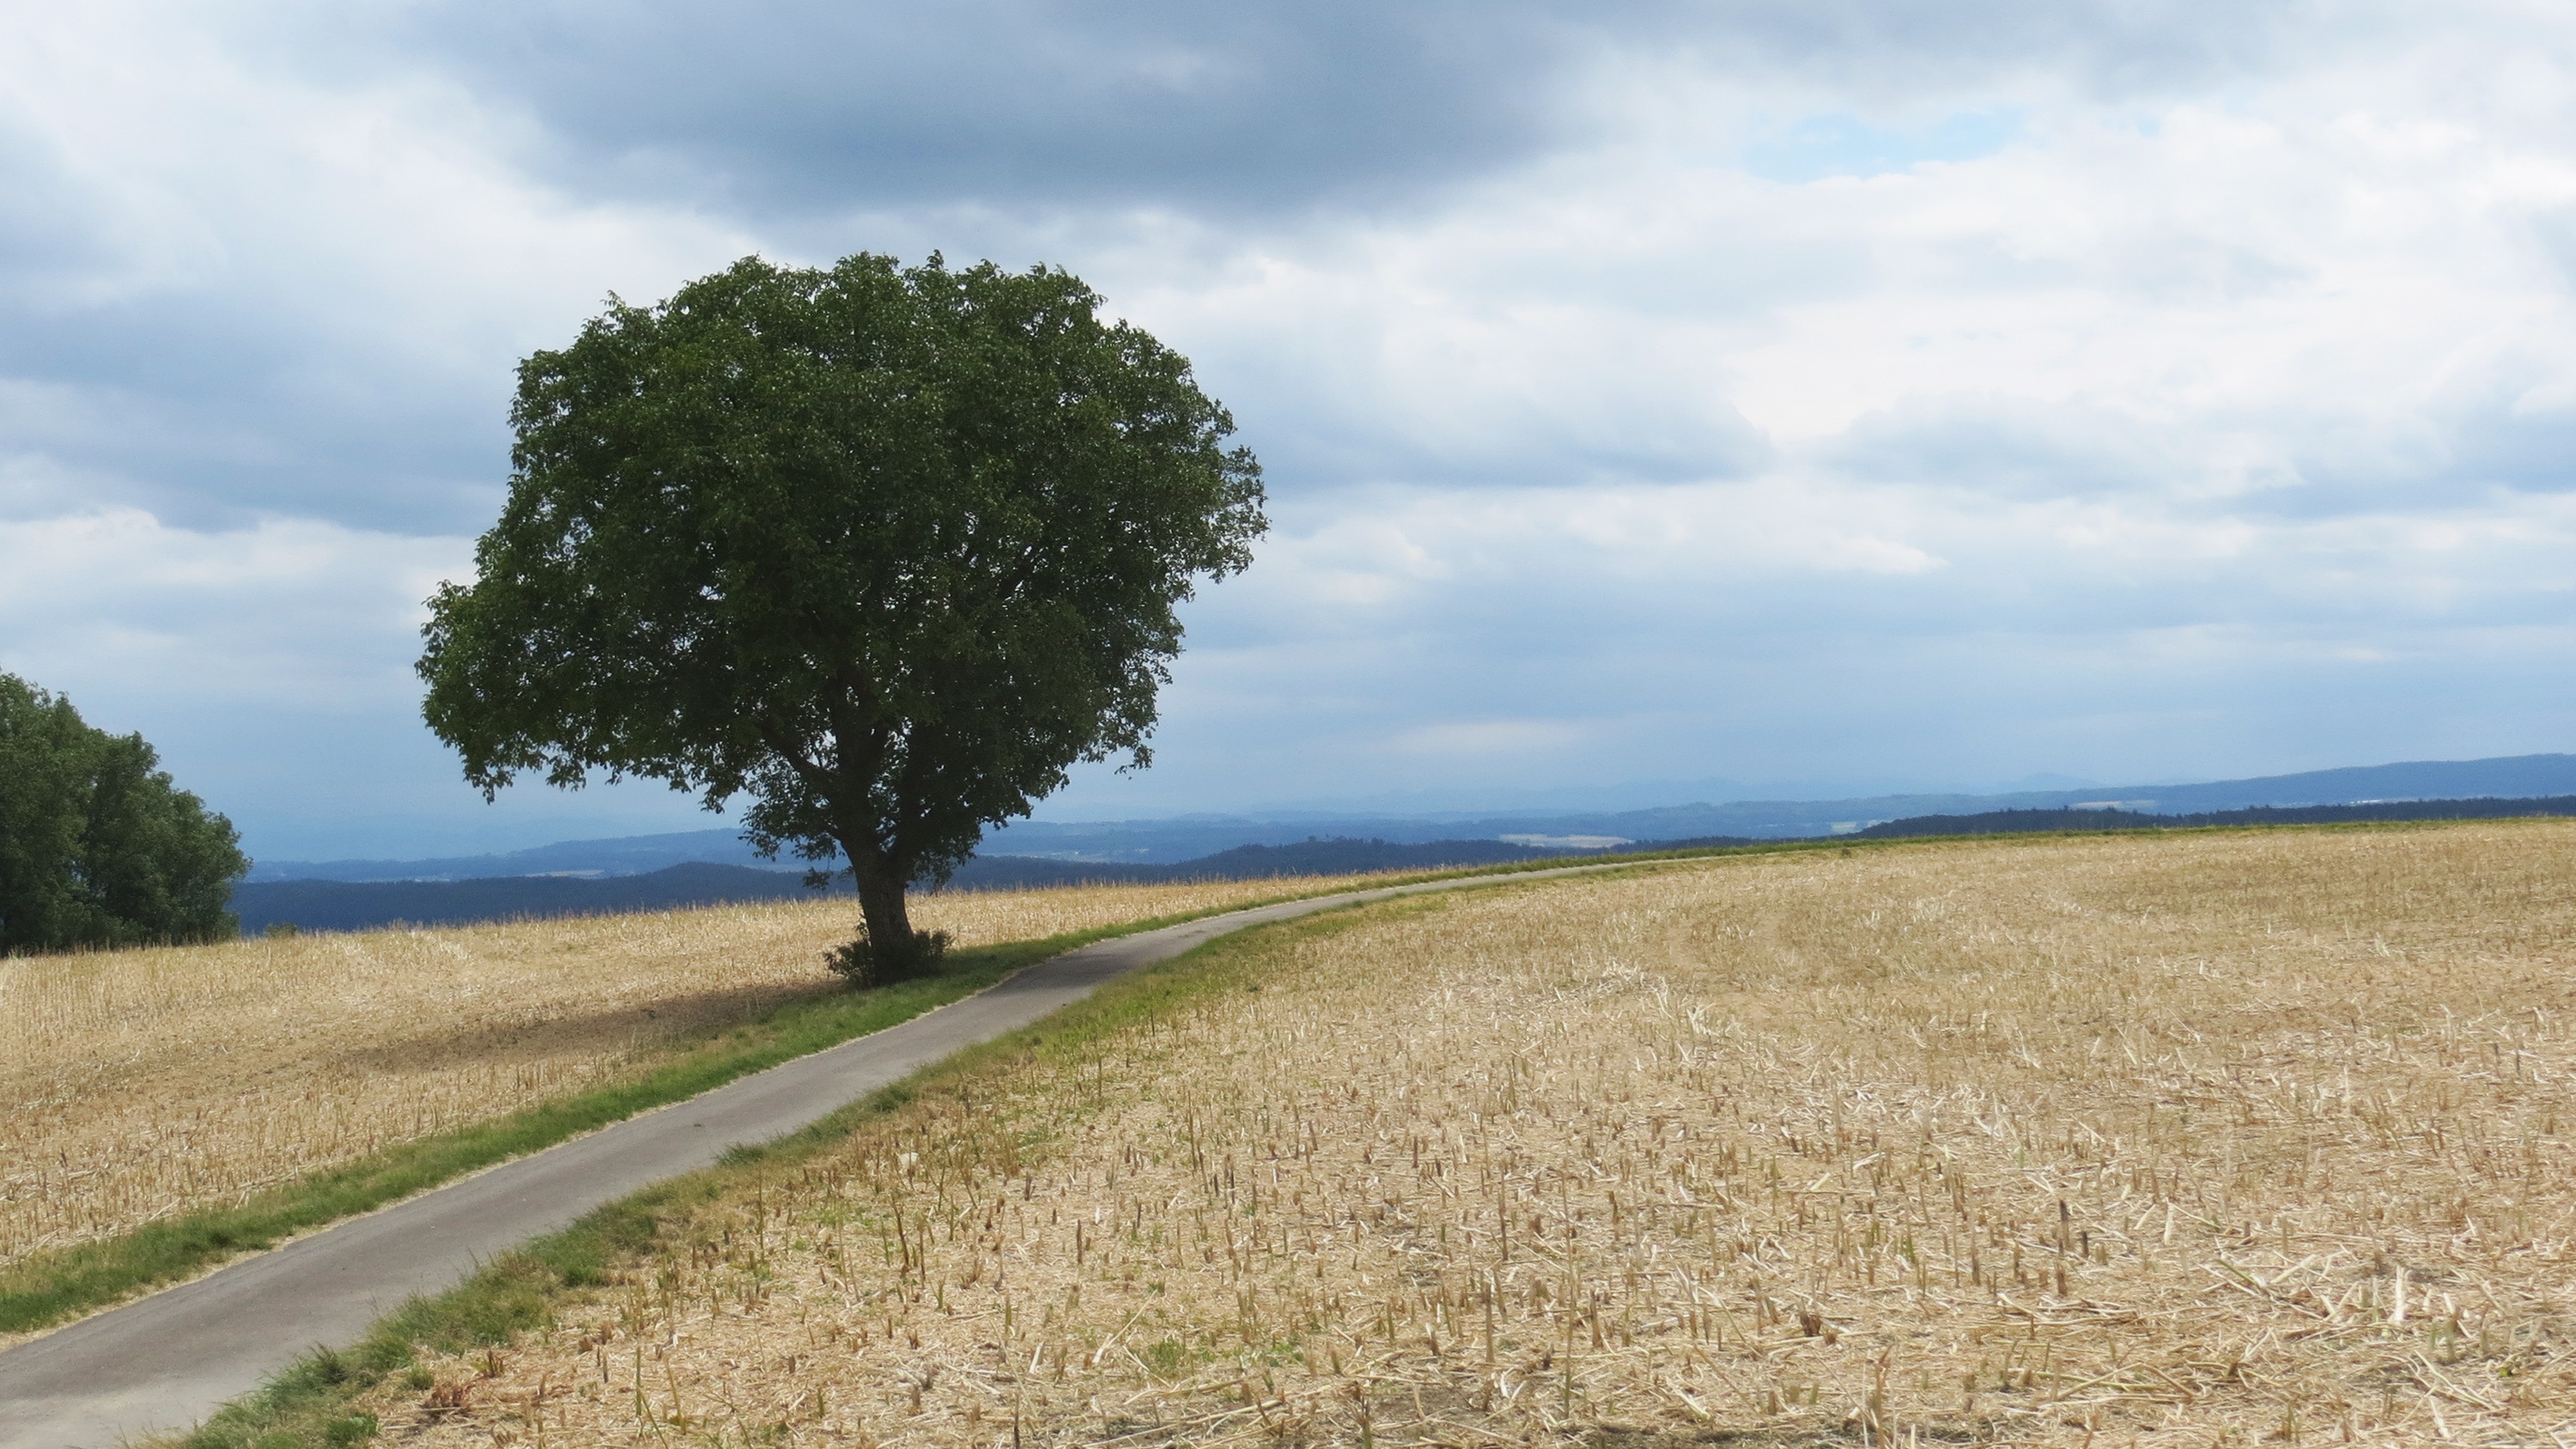
landscape, tree, nature, grass, horizon, plant, sky, hiking, field, farm, meadow, prairie, hill, wind, dirt road, crop, pasture, soil, agriculture, savanna, plain, clouds, fields, grassland, habitat, away, ecosystem, steppe, rural area, grass family, woody plant, land lot